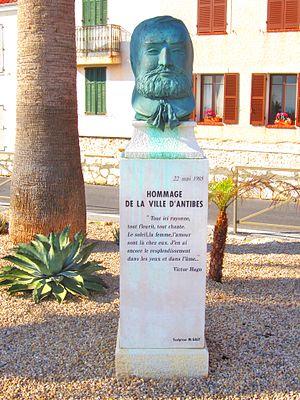
Statue hugo Antibes
Antibes est une commune française de l'aire urbaine de Nice située dans le département des Alpes-Maritimes en région Provence-Alpes-Côte d'Azur. Ses habitants sont appelés les Antibois et Antiboises. Antibes est, en 2017, la troisième ville la plus peuplée du département, après Nice et Cannes.